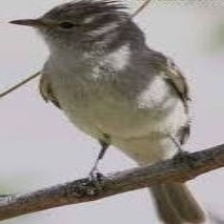
Species: NORTHERN BEARDLESS TYRANNULET
Scientific name: CAMPTOSTOMA IMBERBE